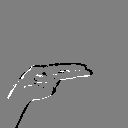
ASL letter: h